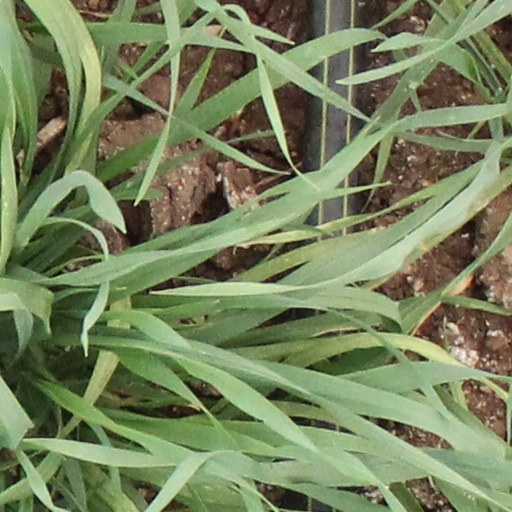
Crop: wheat